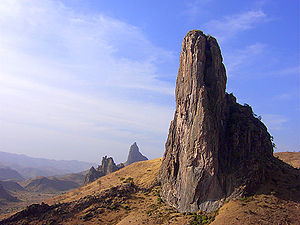
Mandara-bjergene
Kapsiki toppen tæt ved Rhumsiki er en af de mest fotograferede dele af Mandara-bjergene.
Mandara-bjergene er en vulkansk bjergkæde, som strækker sig omkring 200 km, nær grænsen mellem Cameroun og Nigeria.